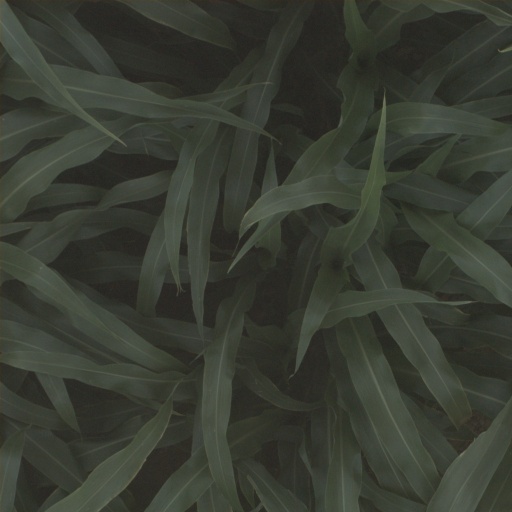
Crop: sorghum